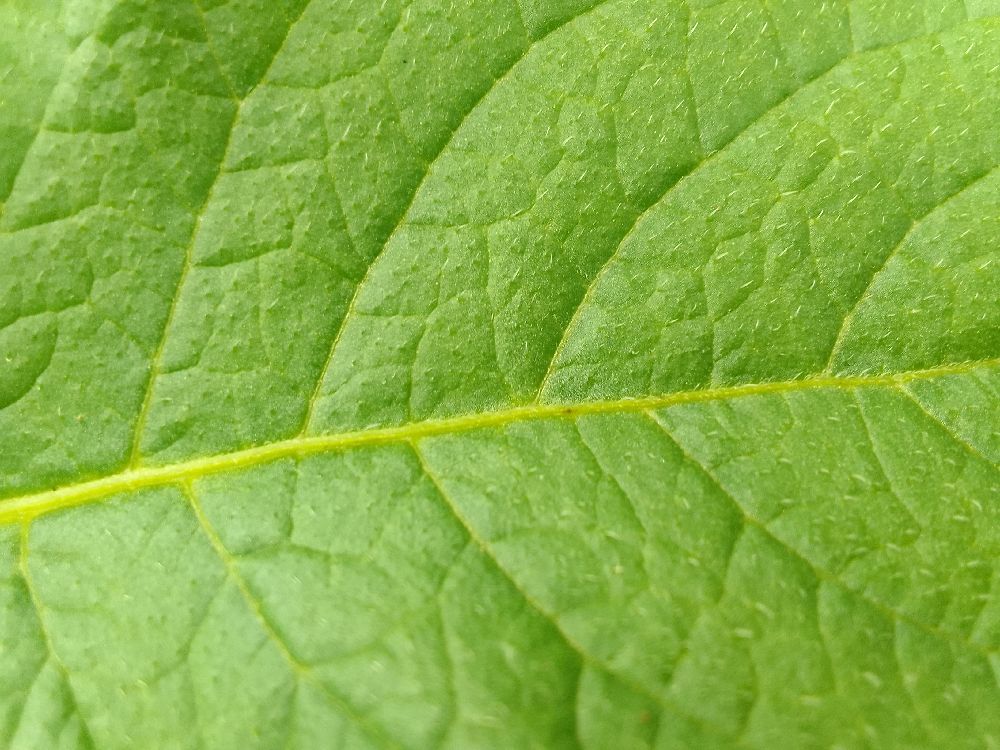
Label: Healthy